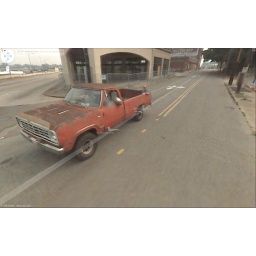
Dude in the back of a truck spotted on GMRT